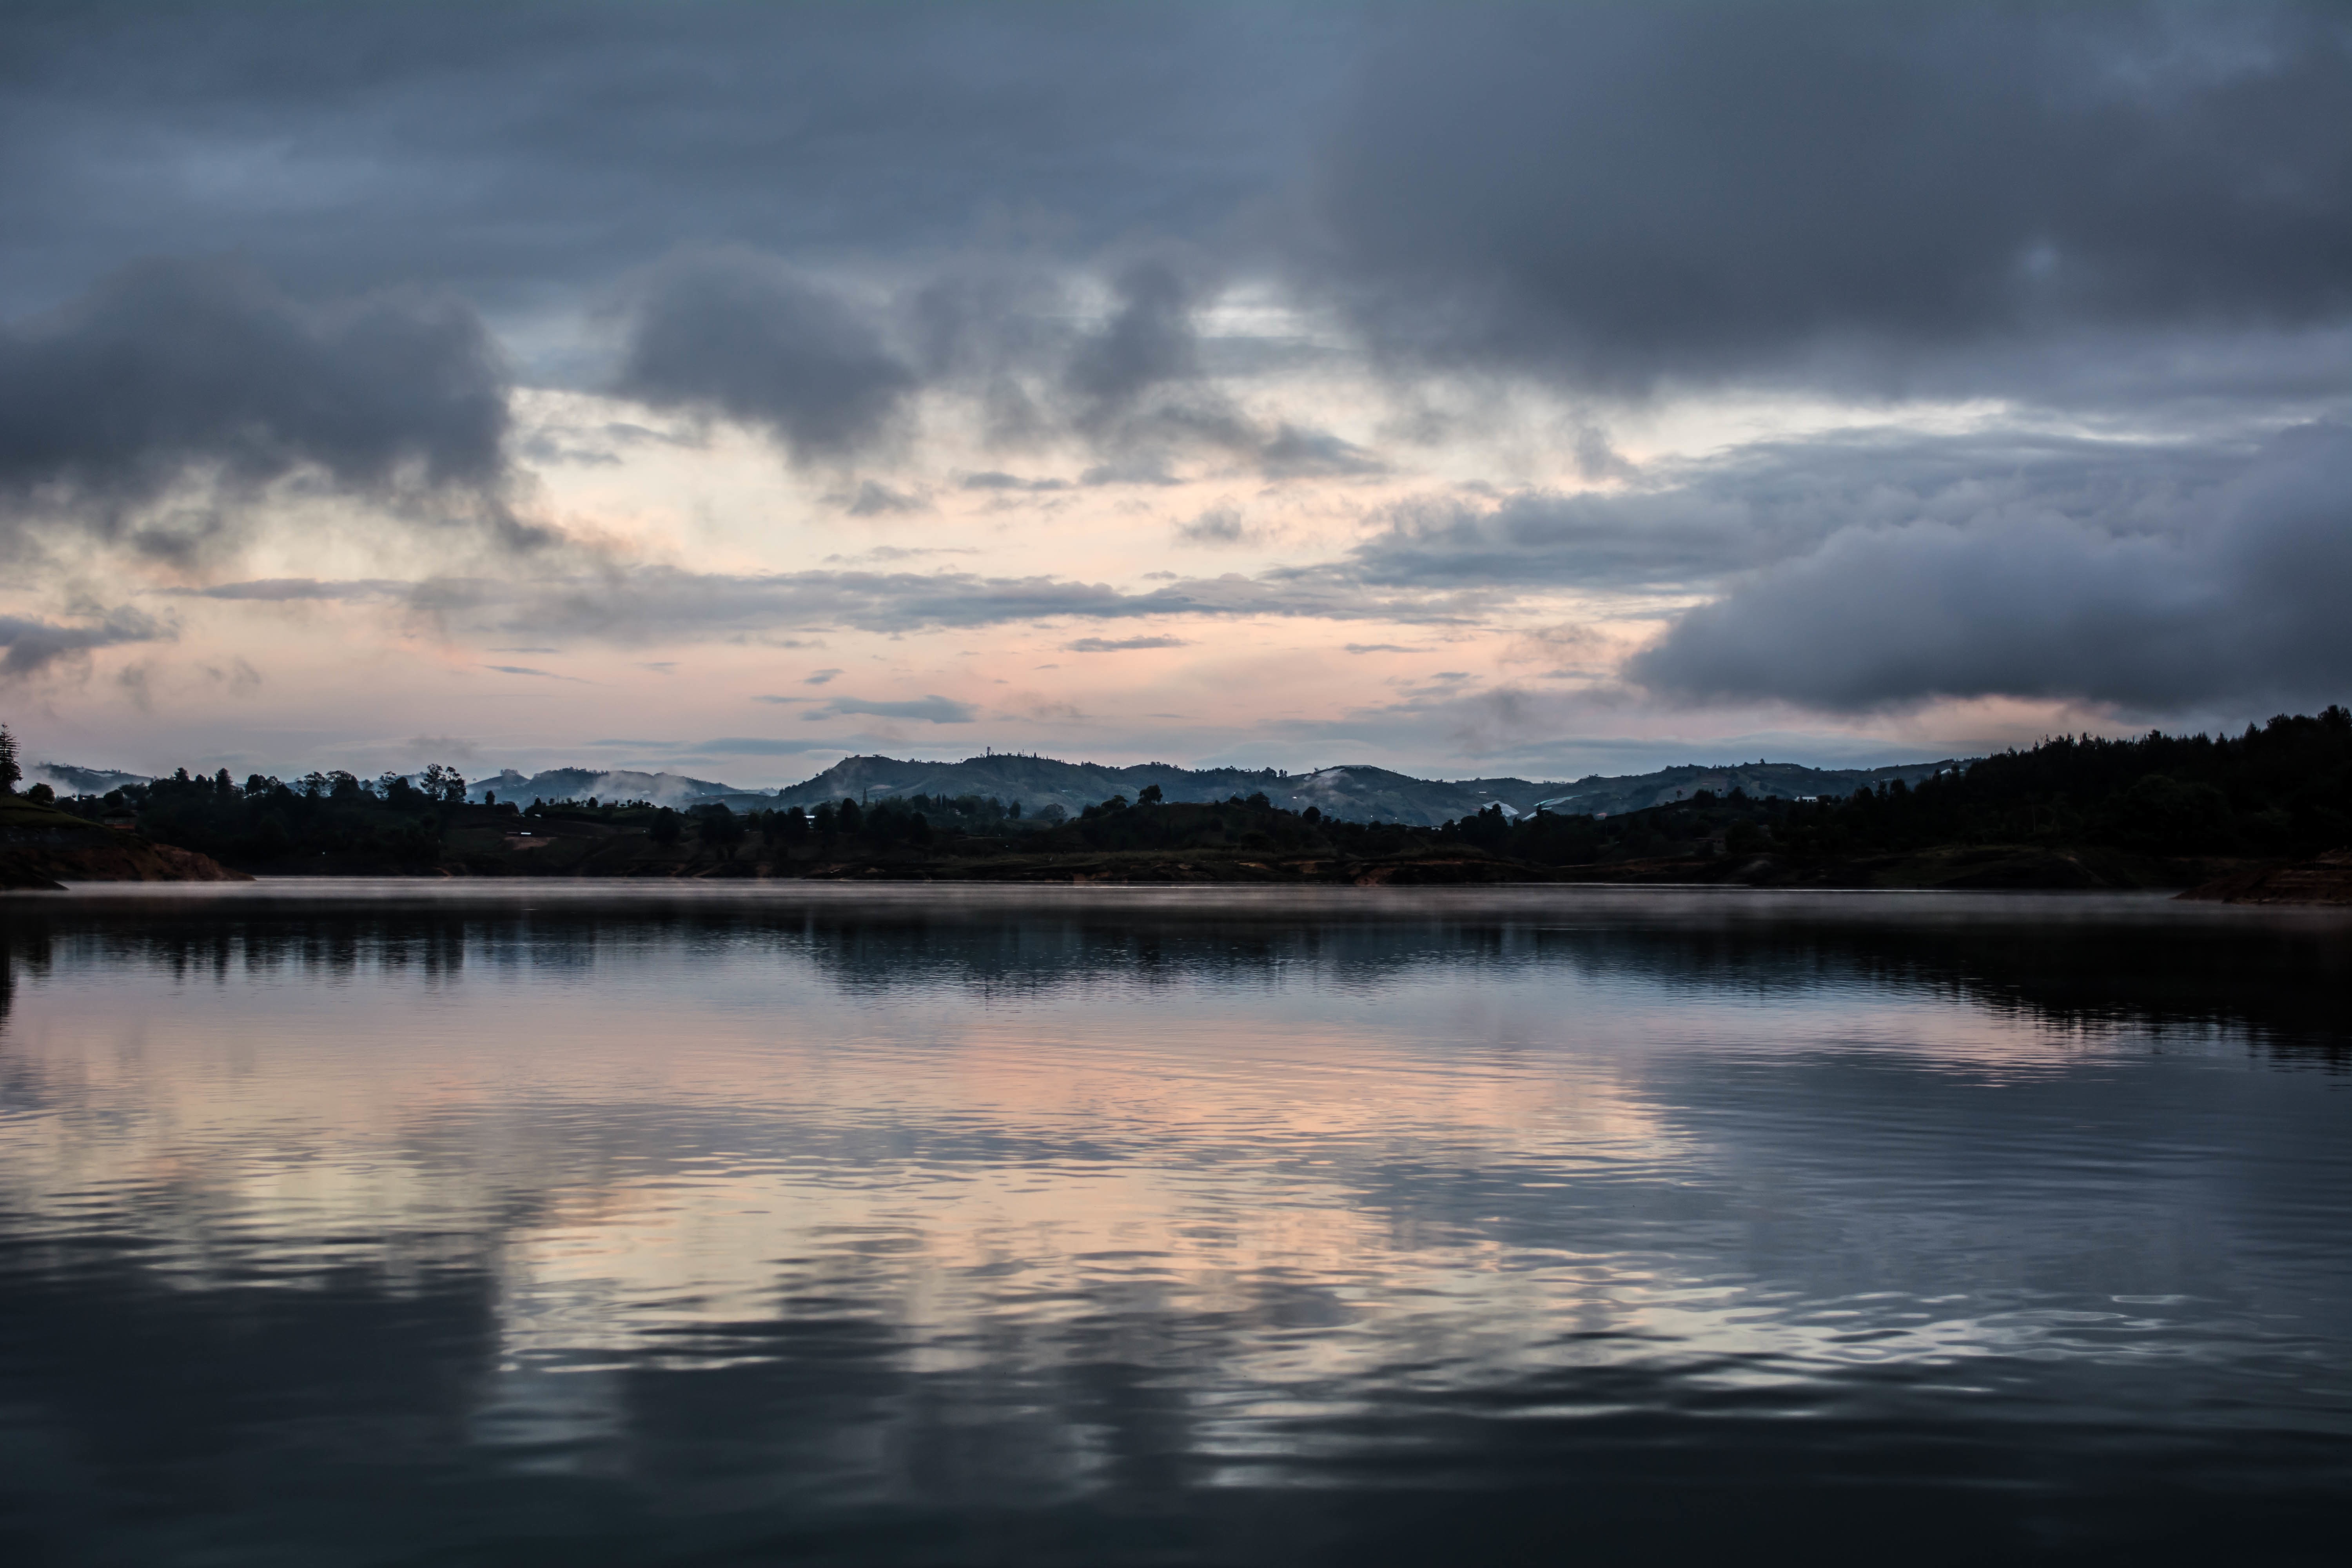
landscape, sea, water, nature, horizon, mountain, cloud, sky, sunrise, sunset, sunlight, morning, lake, dawn, river, dusk, evening, reflection, weather, reservoir, body of water, loch, meteorological phenomenon, atmospheric phenomenon